New Zealand eagle ray

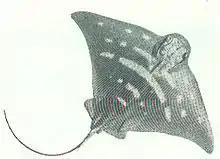

The New Zealand eagle ray or Australian eagle ray (Myliobatis tenuicaudatus) is an eagle ray of the family Myliobatidae, found in bays, estuaries, and near rocky reefs around New Zealand and southern Australia on the inner continental shelf. It is a common species and the International Union for Conservation of Nature has assessed its conservation status as being of "least concern".